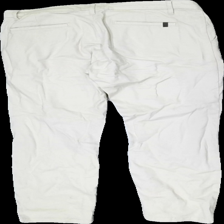
View: back
Type: Trousers
Category: Ladies
Brand: Lager 157
Colors: Beige
Material: 100% cotton
Cut: Regular
Size: S
Season: All
Stains: Major
Price range: <50
Recommended usage: Export